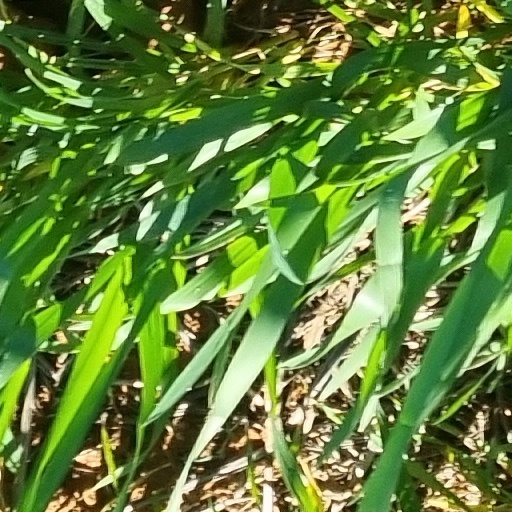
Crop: wheat